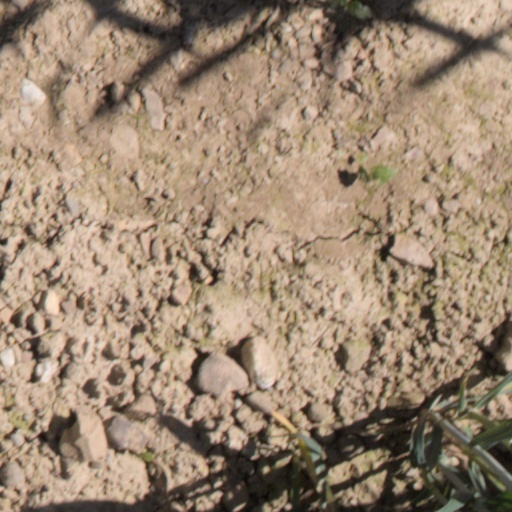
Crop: wheat